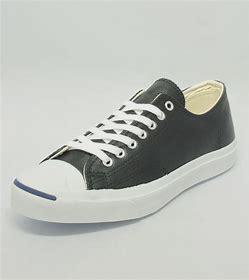
Brand: Converse
Model: Jack Purcell